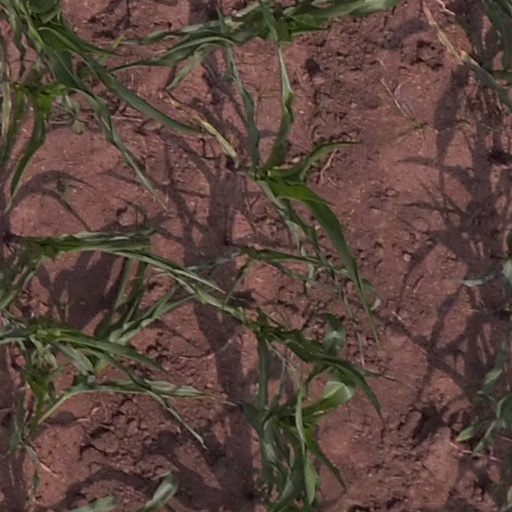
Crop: maize; corn